Oakamoor railway station

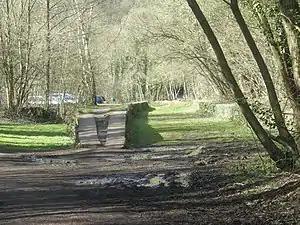
Platform remains in 2009

Oakamoor railway station is a closed railway station in the Churnet Valley, Staffordshire. The station was opened in 1849 as part of the Churnet Valley Line constructed by the North Staffordshire Railway. Serving the village of Oakamoor the station remained open until 1965 when all services were withdrawn, A little north of the station, freight traffic from Oakamoor Sand Sidings continued until 1988.